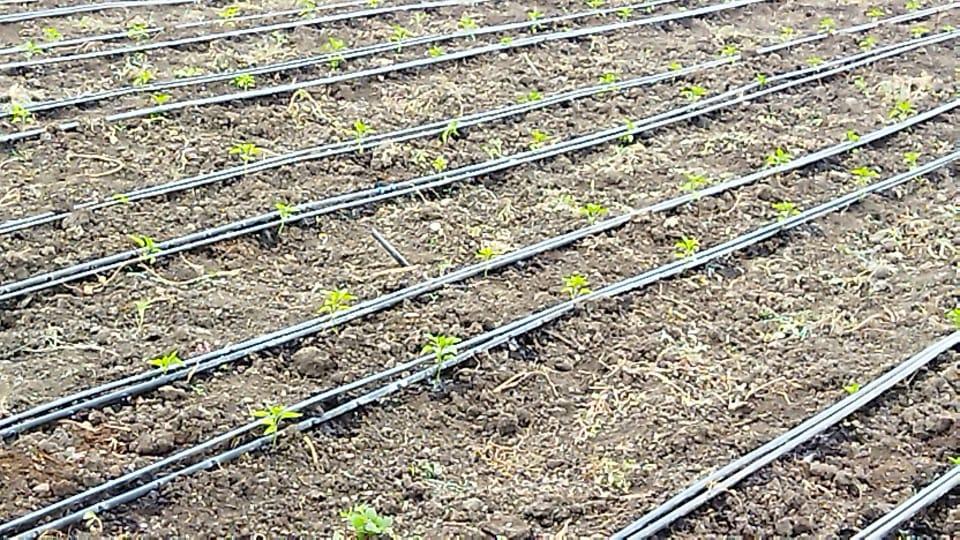
Mashamba yenye mistari ya mimea midogo imepangika vizuri, ikiwa na mfumo wa umwagiliaji wa matone. Maji yanafika moja  kwa moja kwenye mimea, ikionyesha matumizi bora ya rasilimali. Hii ni njia nzuri ya kilimo cha kisasa.